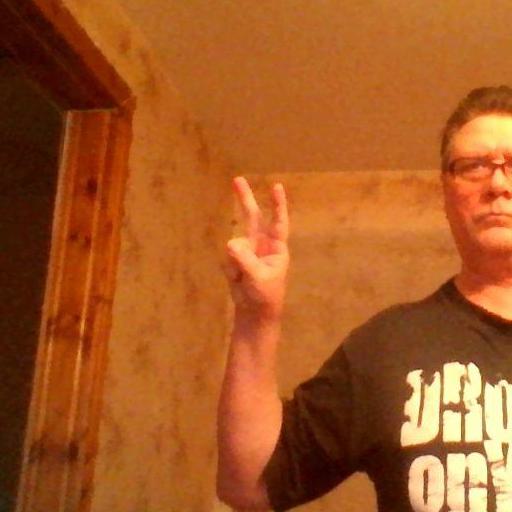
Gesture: peace